Jack Layton

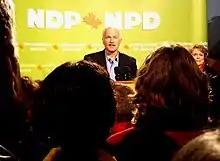
Layton speaks at an NDP rally in Courtenay, British Columbia, in 2006

With the ruling Liberal Party being reduced to a minority government, revelations of the sponsorship scandal damaging its popularity to the point where both the Conservative Party and the Bloc Québécois were pressing their advantage for a snap election, the prime minister approached the NDP for its support. Layton demanded the cancellation of proposed corporate tax cuts and called for an increase in social spending. The ensuing compromise in the NDP's favour was protested by the other opposition parties who used it as a pretext to force a non-confidence vote. On May 19, two such votes were defeated and Layton's amendments went on to be passed on its final reading vote on June 23. As a result of this political coup and his apparent civil behaviour in a spitefully raucous parliament, many political analysts noted that Layton gained increased credibility as an effective leader of an important party, becoming the major second choice leader in many political polls – for example, polling second in Quebec after Gilles Duceppe, despite the low polls for his party as a whole in the province.